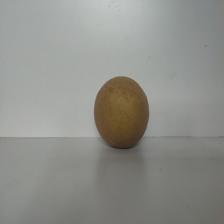
Size: Large